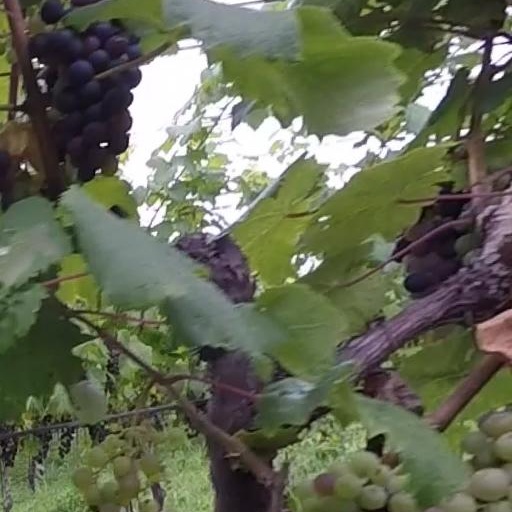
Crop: grape